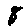
Label: 8